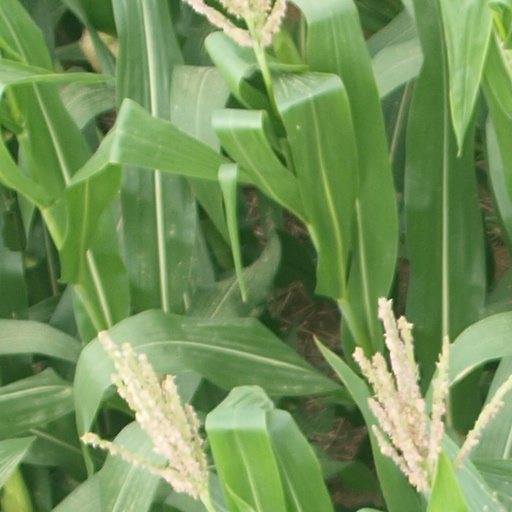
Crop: maize; corn